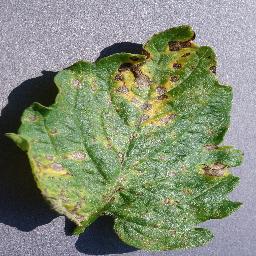
Label: Tomato___Septoria_leaf_spot